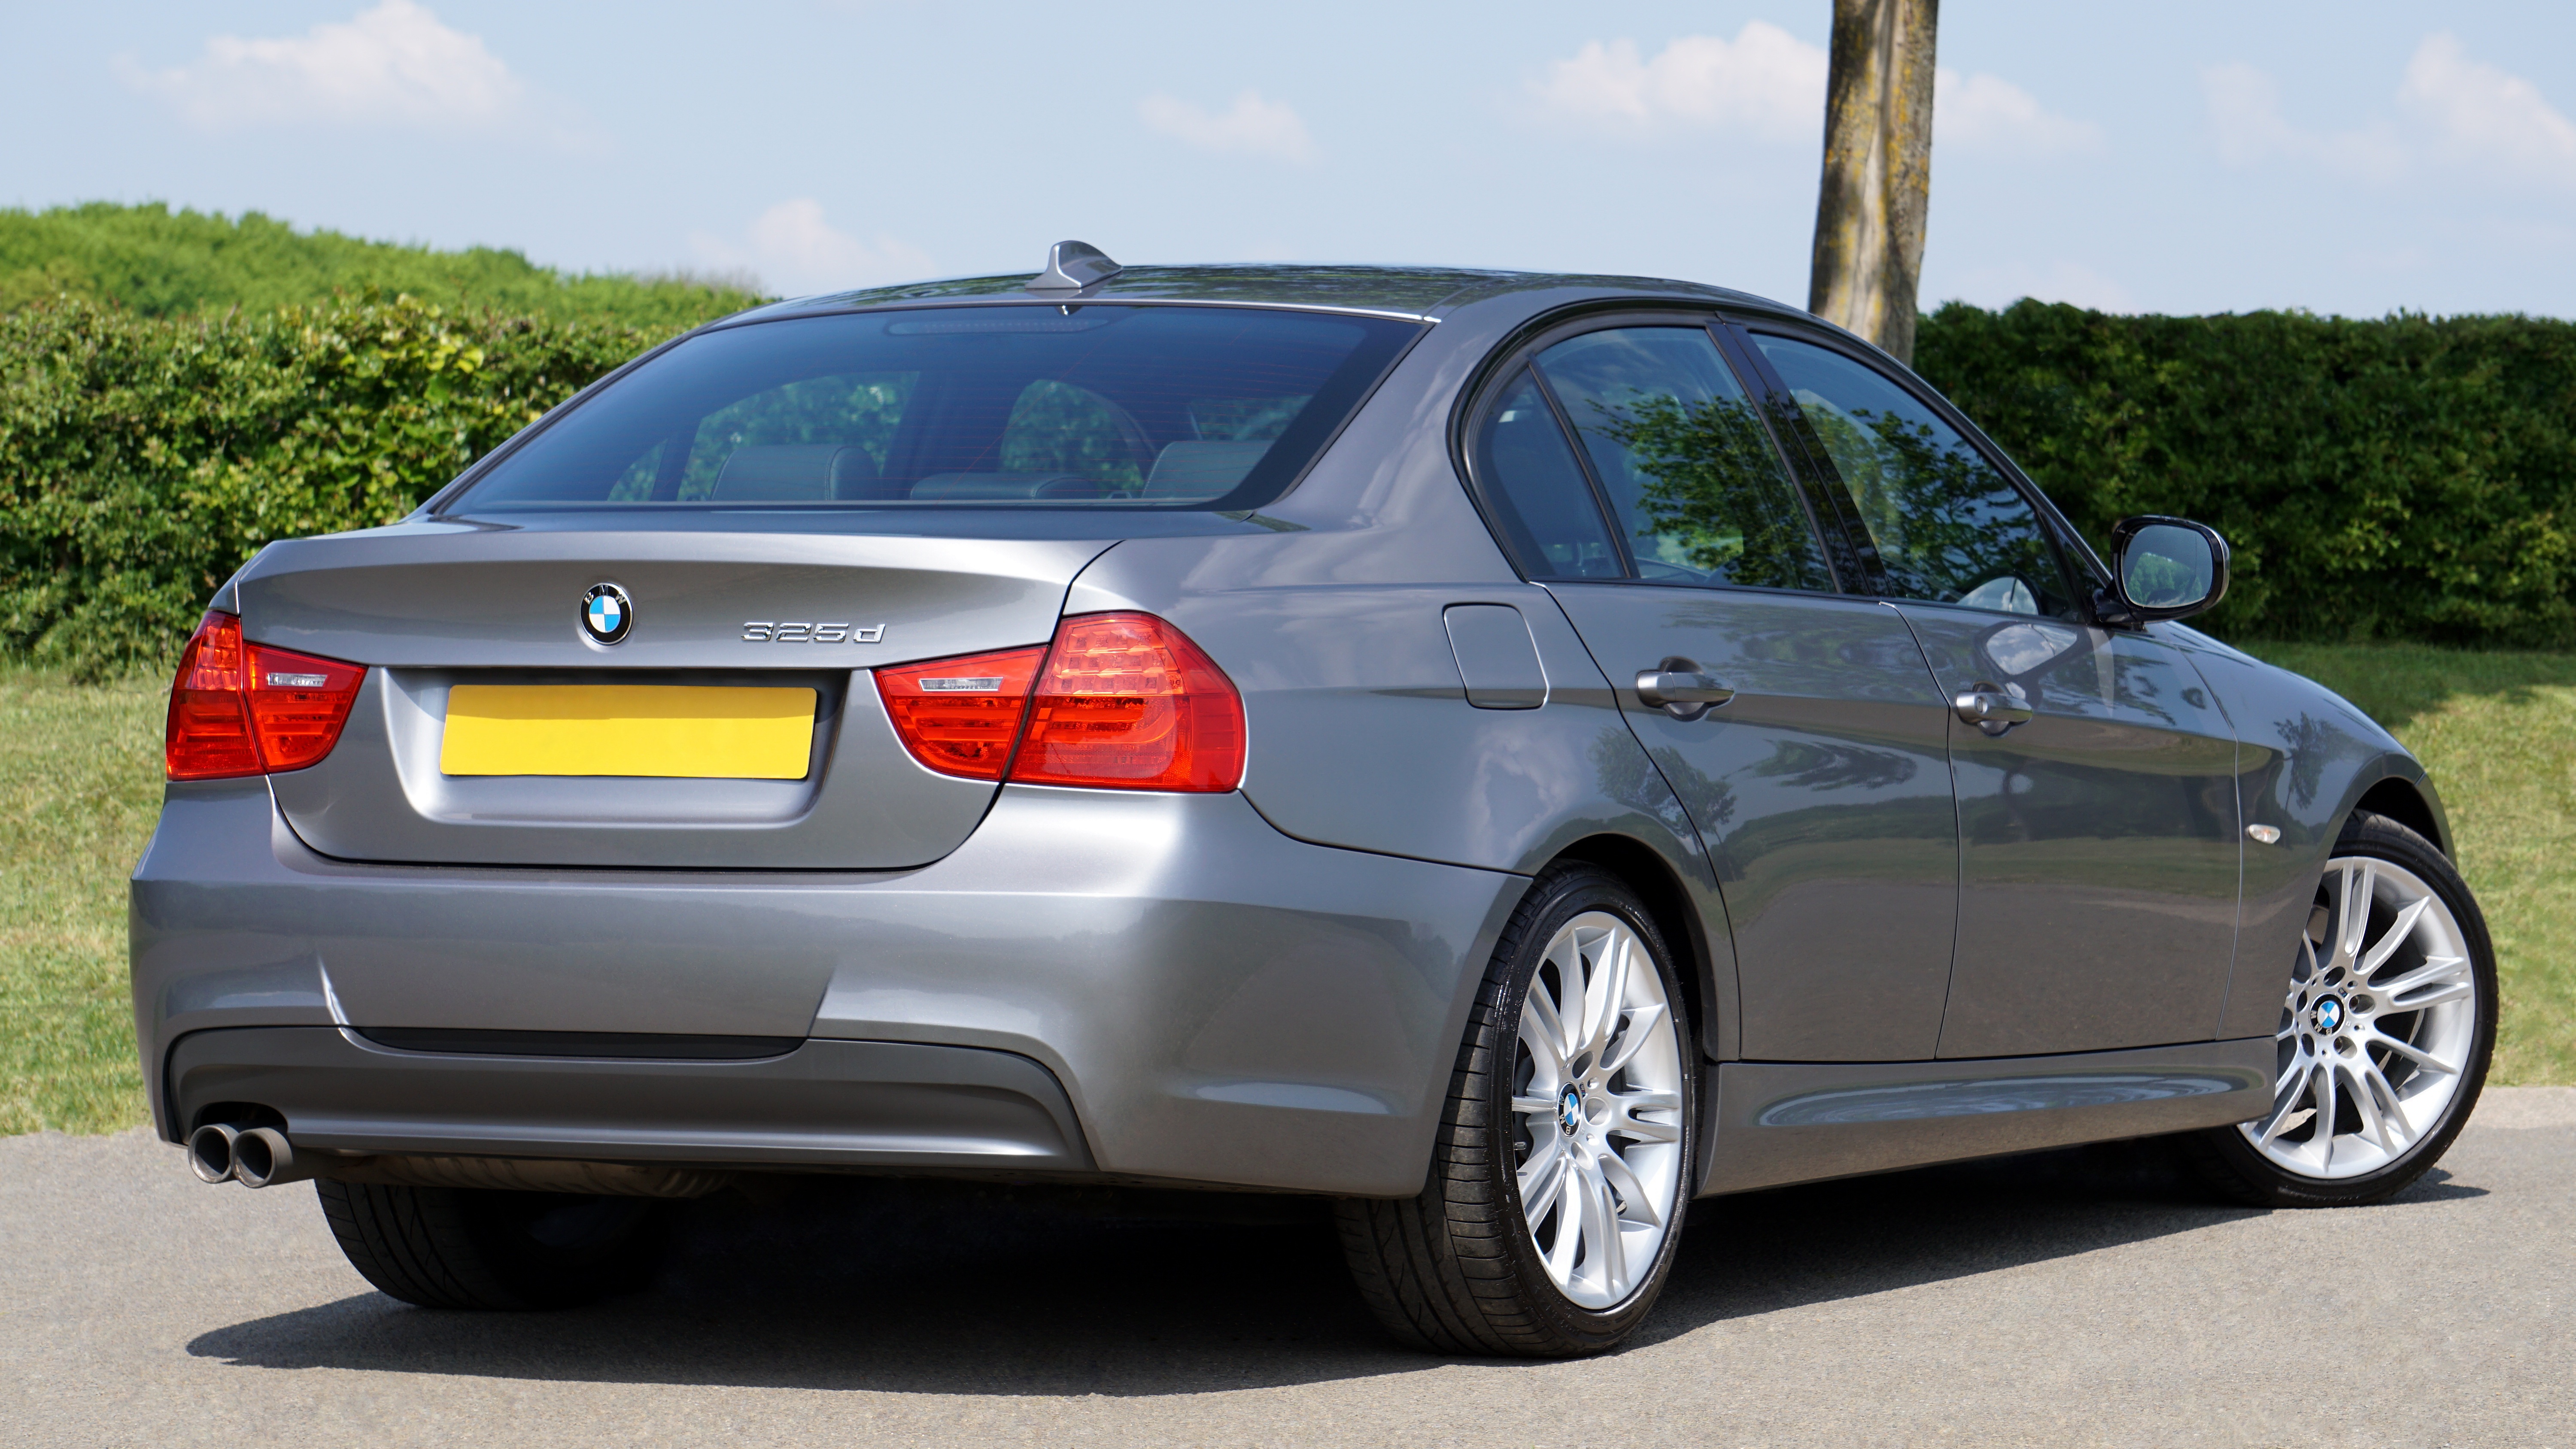
car, wheel, automobile, driving, transportation, transport, model, vehicle, drive, auto, machine, headlight, speed, modern, automotive, sports car, bumper, power, sporty, luxury, rim, motor, sedan, style, bmw, convertible, expensive, coupe, fast, elegance, land vehicle, automobile make, automotive exterior, automotive design, luxury vehicle, vehicle registration plate, family car, executive car, bmw 3 series e90, bmw 335, bmw 3 series f30, personal luxury car, bmw 320